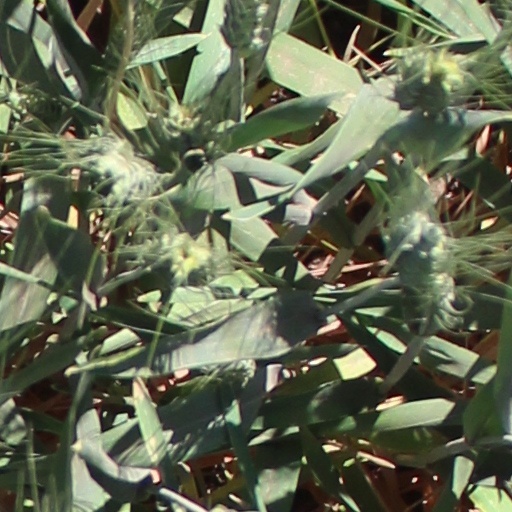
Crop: wheat